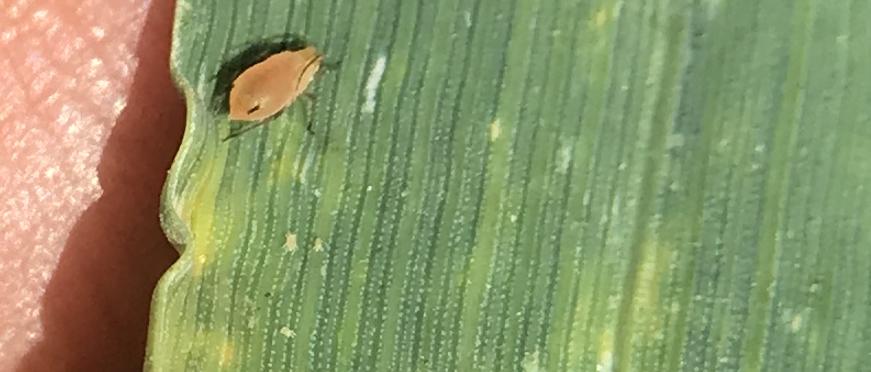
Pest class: english_grain_aphid